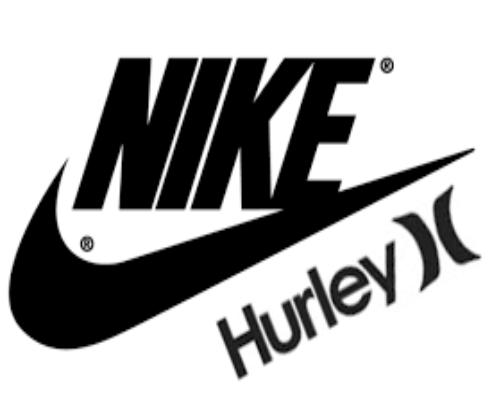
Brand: Hurley International
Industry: Clothes